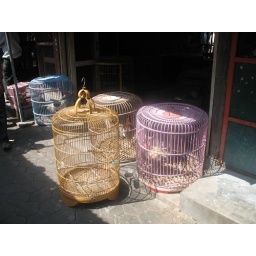
The bird market in Yogyakarta.